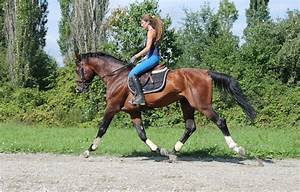
Label: horse